A Copy of My Mind

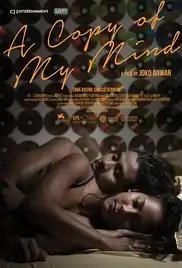
Film poster

A Copy of My Mind is a 2015 Indonesian drama film written and directed by Joko Anwar. A low-budget co-production between Indonesia and South Korea, the film stars Tara Basro and Chicco Jerikho. At the 35th Citra Awards, the film received seven nominations, winning three: Best Director for Anwar, Best Actress for Basro, and Best Sound.